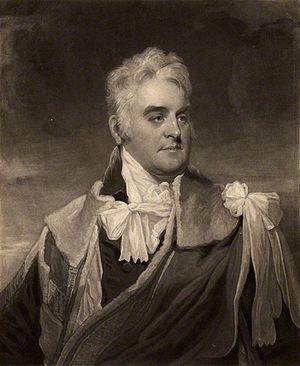
Richard Griffin, 2ᵉ baron Braybrooke est un homme politique et pair anglais. Il est connu sous le nom de Richard Aldworth-Neville ou Richard Aldworth Griffin-Neville jusqu'en 1797.